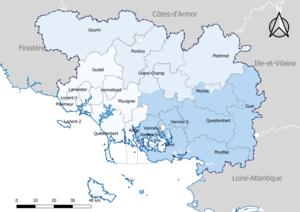
Carte du découpage cantonal du département du Morbihan, avec en surimpression les arrondissements (en nuances de bleu) - Carte arrêtée au 1er janvier 2019.
Le département du Morbihan compte 21 cantons depuis le redécoupage cantonal de 2014.